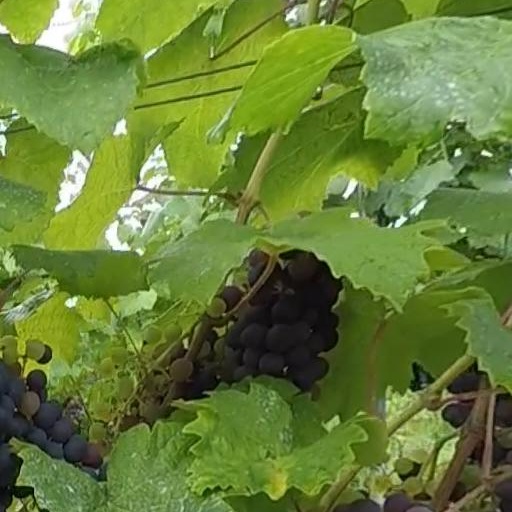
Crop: grape